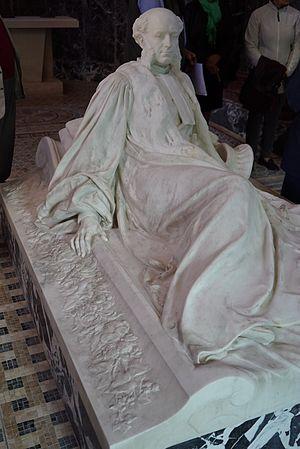
vue du Mausolée de Bourgogne.
Le Mausolée de Bourgogne en Champagne est un caveau familial imposant, de style byzantin construit dans le cimetière de cette commune, entre 1898 et 1914, destiné à servir de sépulture aux membres d'une famille locale. Ce monument, construit en pierre de taille, d'un aspect extérieur volontairement dépouillé, offre une ornementation intérieure d'une grande richesse avec ses mosaïques, ses marbres, sa sculpture centrale, réalisés par des artistes et des artisans prestigieux. Il est situé à Bourgogne dans la Marne.
Gustave Frédéric Olympe Michel, né à Paris le 28 septembre 1851, et mort dans la même ville le 23 mars 1924, est un sculpteur et médailleur français.